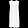
Label: Dress